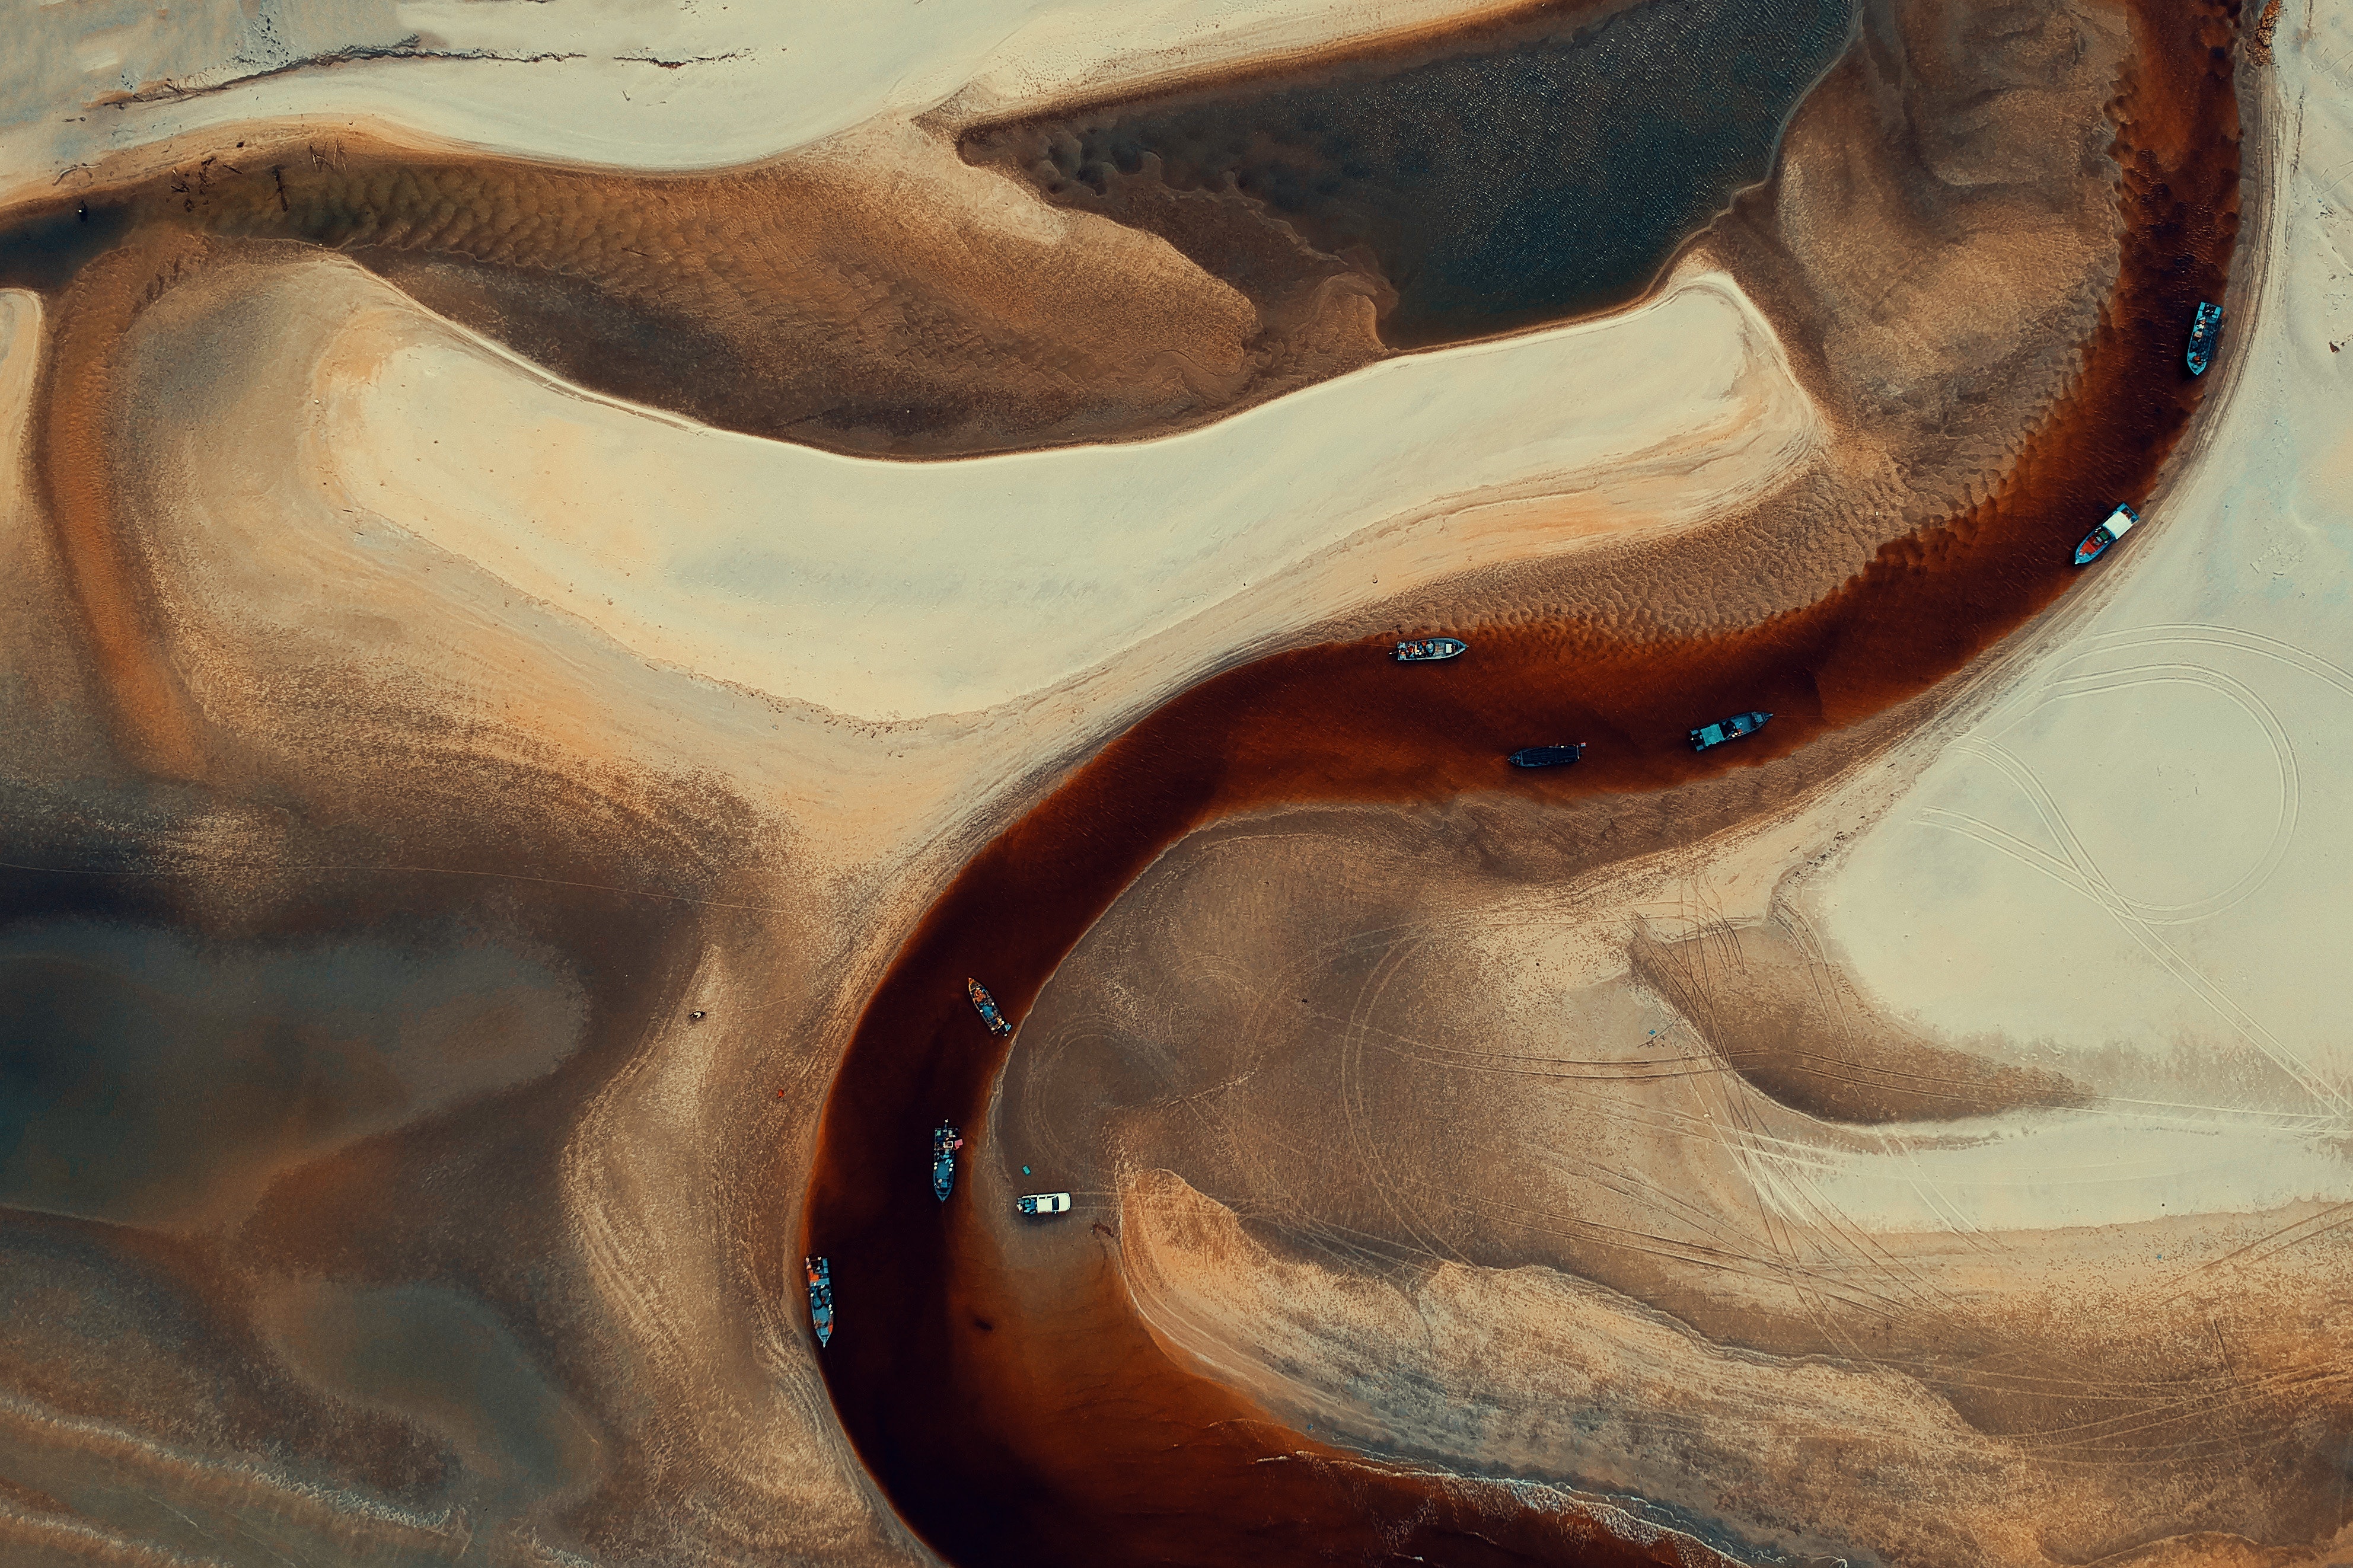
art, wood, visual arts